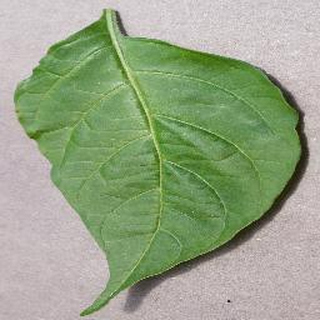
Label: healthy_bell_pepper